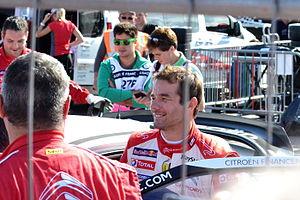
Sébastien Loeb au parc d'assistance de Colmar durant le Rallye de France-Alsace 2012.
Organisé par la FFSA, le Rallye d'Alsace, ou Rallye de France-Alsace, est une étape du Championnat du monde des rallyes de 2010 à 2014. Cette nouvelle course a remplacé le Tour de Corse en tant que manche française du WRC, s'installant dans la région natale de Sébastien Loeb, alors encore sextuple champion du monde des rallyes. Le Crédit mutuel et Total figurent parmi ses soutiens financiers.
La saison 2012 marque la dernière participation de Sébastien Loeb à l'intégralité du championnat WRC avant une retraite progressive du monde des rallyes suivie d'une reconversion sur circuit. Il y remporte un neuvième titre mondial consécutif au terme d'une année dominatrice, n'étant plus contraint par les effets du balayage en vertu du changement de réglementation. Avec l'aide de son nouveau coéquipier Mikko Hirvonen, transfuge de l'équipe adverse Ford et vice-champion du monde en titre, il participe à la conquête d'un huitième sacre Constructeurs pour le compte de Citroën Racing. Il remporte également la médaille d'or lors de l'épreuve de Rallycross des X Games XVIII pour sa première participation et poursuit sa montée en puissance sur circuit dans le cadre du GT Tour, remportant notamment deux victoires en Porsche Carrera Cup France.